Ushuaia

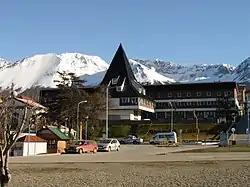
Building of the government of the province in the city of Ushuaia, with typical local architecture.

Thomas Bridges learned the Yaghan language and was a fluent speaker. To a lesser extent he was able to communicate in the Ona (forest dwellers) language. His missionary work was mainly directed at the Yaghans. The word Yamana simply means "people" in the Yaghan language. He wrote a dictionary of the Yaghan language, the original manuscript of which is in the British Museum. As the Yaghans had no ability nor means to write, Thomas Bridges had to construct an alphabet which was suited to the phonetics of the language. The original manuscript was lost three times but recovered and almost published under an incorrect name. More than one alphabet has been used over the years in the rendering of this dictionary. The odyssey of the manuscript covered nearly half a century before it was finally published. Natalie Goodall was instrumental in reprinting the dictionary in 1987 and providing valuable insights into the history of Thomas Bridges' work. Copies of the dictionary provide material on the letters and pronunciations used which in many respects differ from the alphabet used in the English language. (Ref: A de la Rue).